Travis Air Force Base

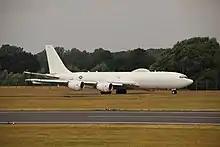
A US Navy E-6B Mercury TACAMO assigned to VQ-3, which maintains a detachment at Travis AFB

The base's host unit, the 60th Air Mobility Wing, is the largest wing in the Air Force's Air Mobility Command, with a versatile fleet of 26 C-5 Galaxies, KC-46 Pegasus, and 13 C-17 Globemaster III aircraft.